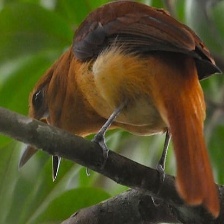
Species: CINNAMON ATTILA
Scientific name: ATTILA CINNAMOMEUS